Kennington tube station

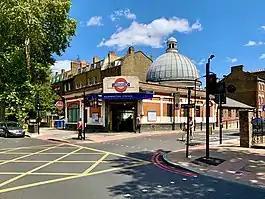
Station entrance

Kennington is a London Underground station. It is located on Kennington Park Road in Kennington within the London Borough of Southwark. The station is on the Northern line, and is at the junction of the Charing Cross and Bank branches to the north and the Morden and Battersea Power Station branches to the south. Northbound, the next stations are Waterloo on the Charing Cross branch and Elephant & Castle on the Bank branch. Southbound, the next stations are Oval towards Morden and Nine Elms towards Battersea Power Station respectively. It is in both Travelcard Zones 1 and 2.